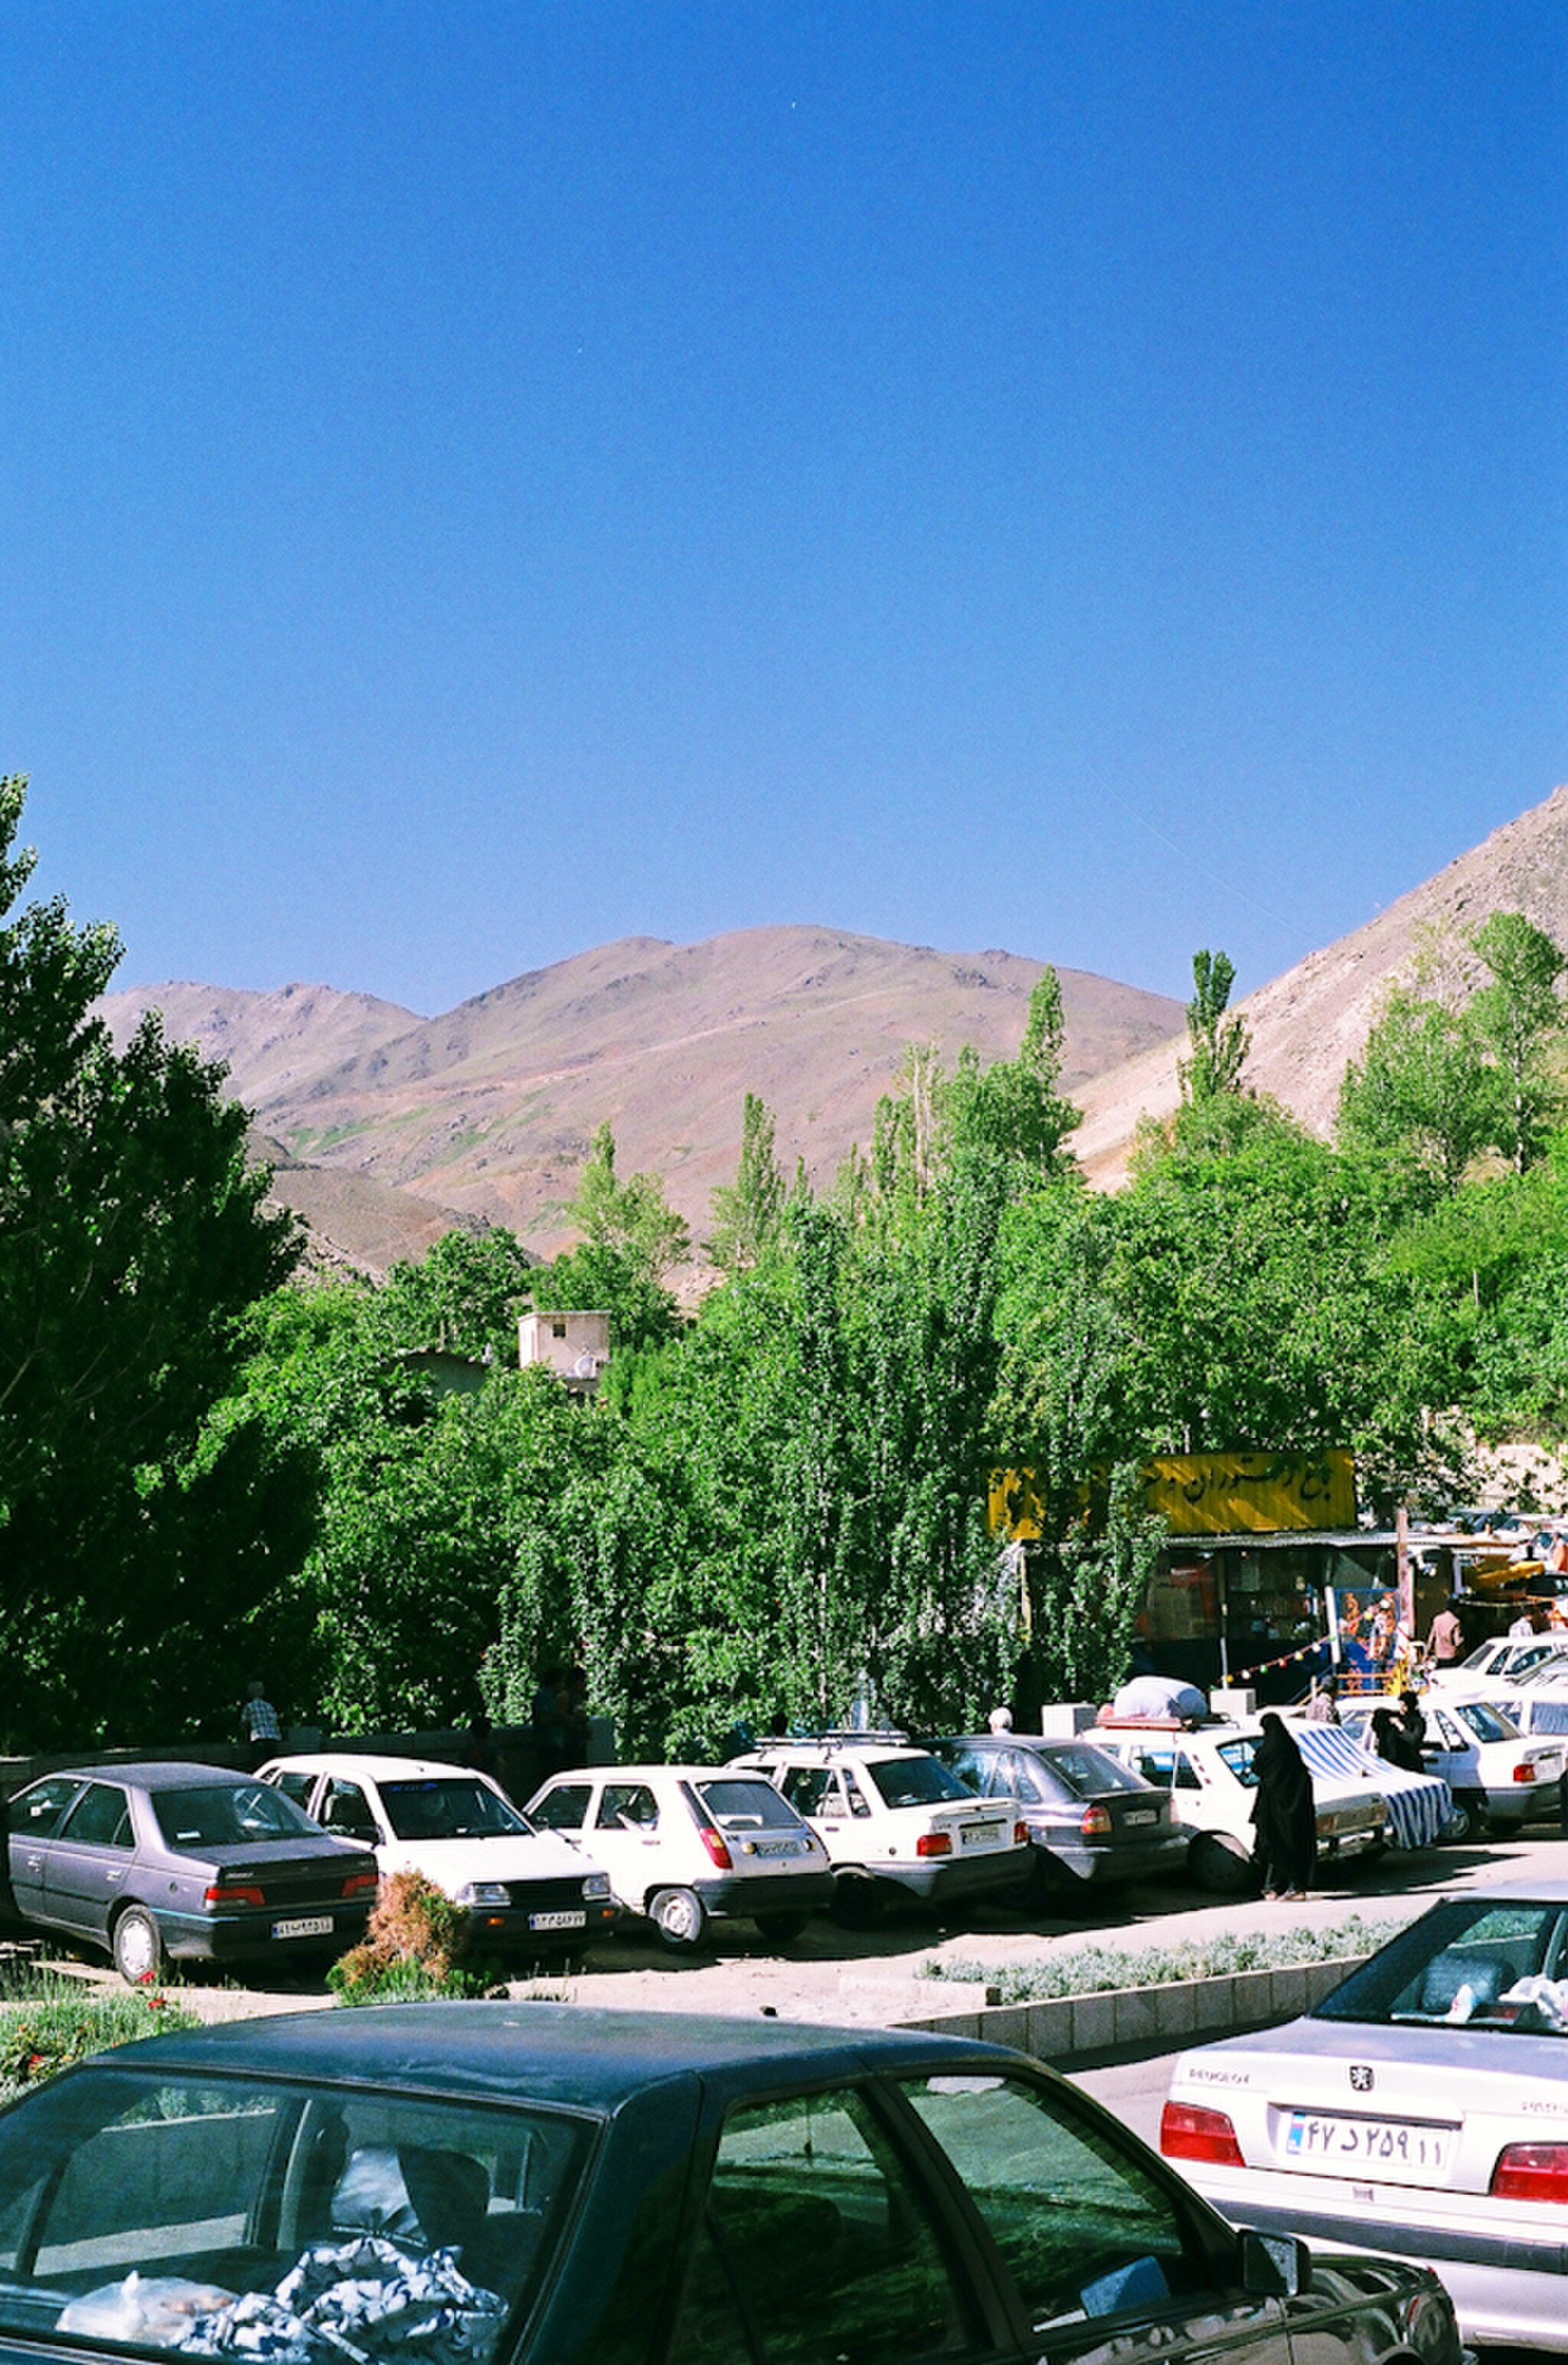
Title: Ganjnameh (4363648001)
Description: Ganjnameh
Date: 2010-01-07 03:35
Categories: Ganj Nameh inscriptions, Flickr images reviewed by FlickreviewR 2, Photographs by Bijan Tehrani